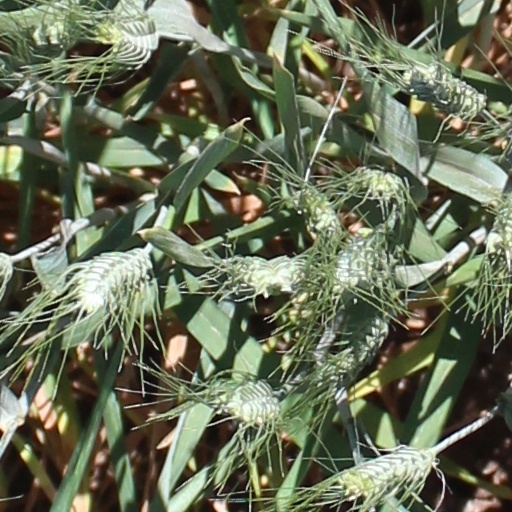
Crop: wheat